Tartan

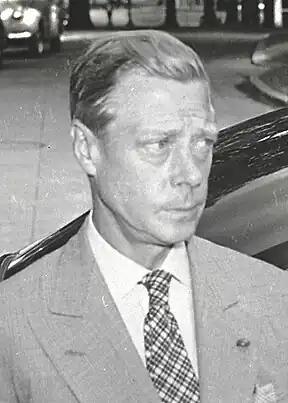
Edward, Duke of Windsor, in a tartan necktie, 1945

Haswell Miller (1956) similarly noted: "We can ... readily accept that certain dyes would prevail in different regions and that traditional types of pattern might be followed in various parts." Martin Martin in 1703 had described tartans as being identifiably specific to particular regions, but not clans. There are numerous cases of tartans loosely associated with districts later becoming clan tartans. The best-documented case is the Tullibardine pattern, one of the few modern clan tartans that can be traced (at all, not as a clan tartan) to the pre-proscription period. It was long associated with Perthshire, and later adopted as the Murray of Tullibardine clan tartan, but sold by Wilsons as simply "Tullibardine" as late as c. 1830–40, and it was found for sale in a market by W. & A. Smith around 1850, who also said it was worn then by Charles Murray, Earl of Dunmore; the first record of the pattern as "Murray of Tullibardine" is in their 1850 book. It appears in at least five early portraits; four date to c. 1740–1750, the first of an unknown female sitter attributed to Cosmo Alexander, and three by Allan Ramsay (with the cloth painting completed by Joseph van Aken) which are not of any known Murrays (but of a Campbell, a MacLeod, and a MacDonald). It is not until 1770 that a known Murray is painted wearing it (John Murray, Earl of Dunmore, by Joshua Reynolds), which still does not necessarily make it a "clan tartan" at that early a date ("evidence for its historic use by that branch [of Clan Murray] is circumstantial at best"). The oldest version of it differs slightly as to colours and sett from the modern clan version.